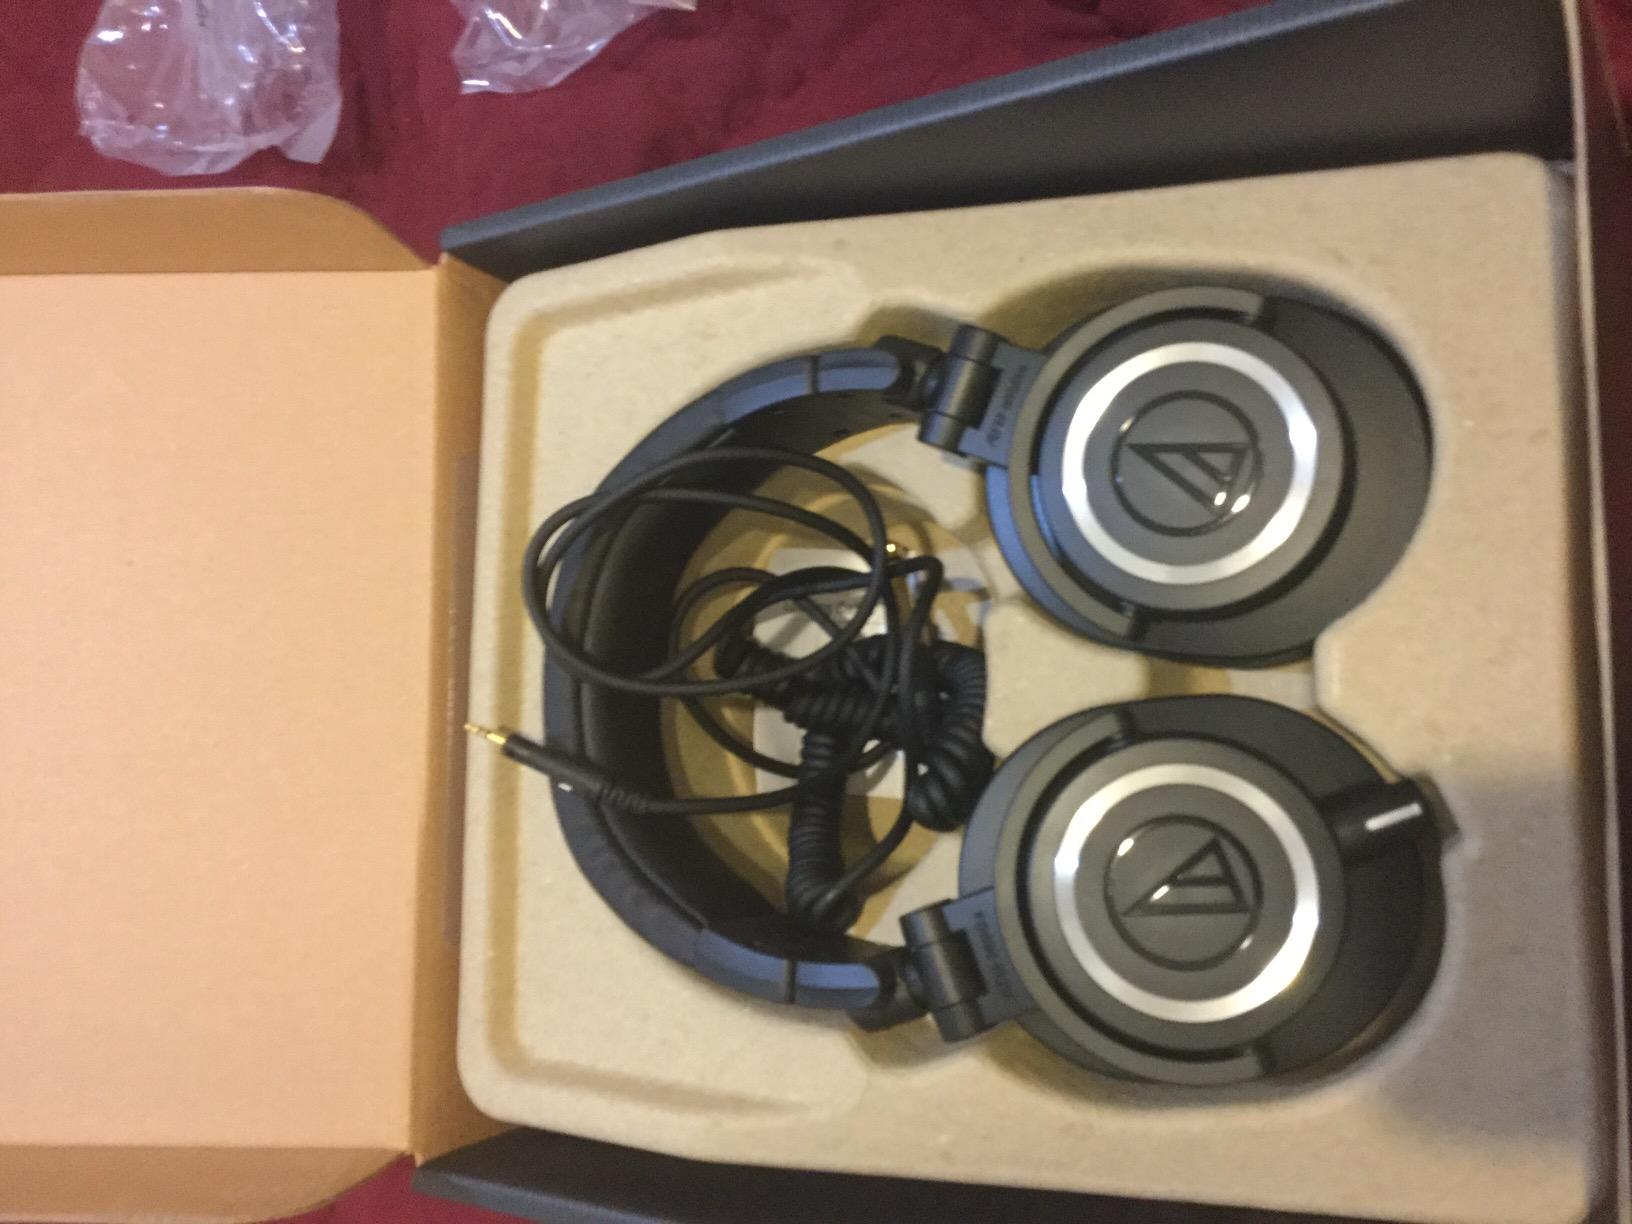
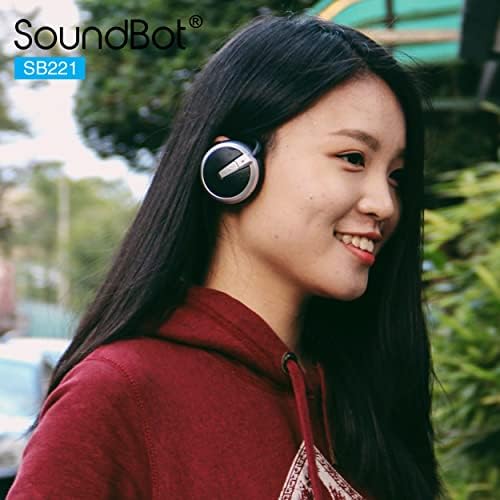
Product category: headphones
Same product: no